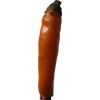
Label: pepper